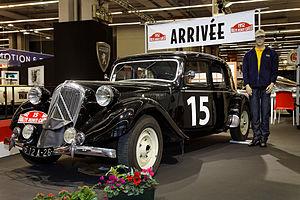
Le Rallye automobile Monte-Carlo est une manifestation sportive de type rallye automobile organisée par l'Automobile Club de Monaco et dont le cadre de départ et d'arrivée est la principauté de Monaco, même si l'essentiel du parcours a lieu plus au nord, notamment dans les départements français des Alpes-Maritimes, de l'Ardèche, de la Drôme, des Hautes-Alpes, de l'Isère ou encore des Alpes-de-Haute-Provence, selon les années. Cette épreuve se déroule systématiquement en hiver, au mois de janvier.
La Citroën Traction Avant est une automobile produite par le constructeur français Citroën de 1934 à 1957. Son histoire est liée dans la mémoire collective à l'Occupation, tour à tour voiture de la Gestapo et icône de la Résistance. Elle fut également le véhicule préféré des gangsters en raison de ses qualités routières exceptionnelles pour son époque.